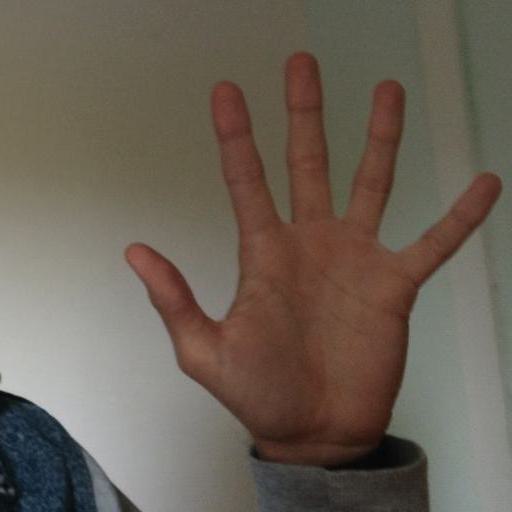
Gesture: palm